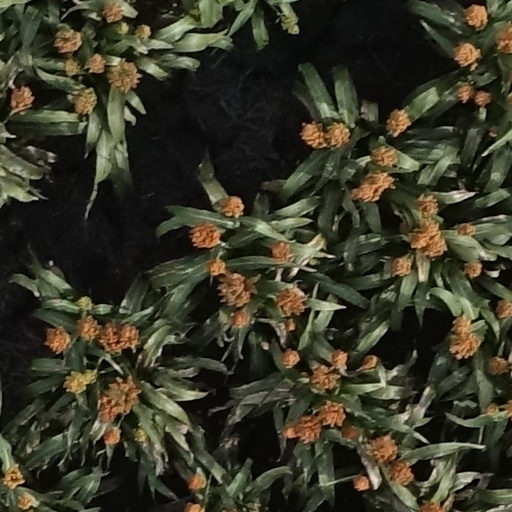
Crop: sorghum